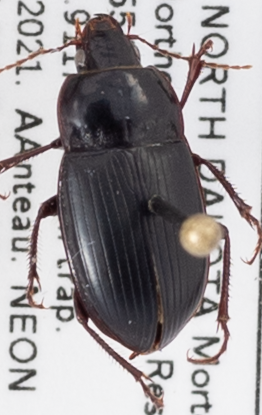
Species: Amara obesa
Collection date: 2021-09-07
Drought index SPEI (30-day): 0.24
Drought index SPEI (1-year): -1.69
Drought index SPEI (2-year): -1.45